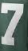
Number: 7